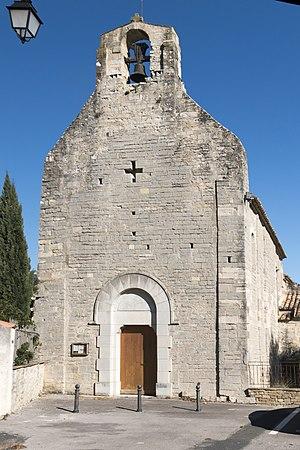
Gailhan est une commune française située dans le département du Gard en région Occitanie.